Early history of American football

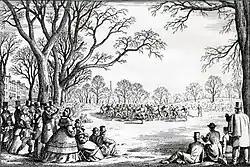
Artistic rendition of an Oneida FC game played at Boston Common

A Harvard tradition known as "Bloody Monday" began in 1827, which consisted of a mass ballgame between the freshman and sophomore classes. In 1860, both the town police and the college authorities agreed the Bloody Monday had to go. The Harvard students responded by going into mourning for a mock figure called "Football Fightum", for whom they conducted funeral rites. The authorities held firm and it was a dozen years before football was once again played at Harvard. Dartmouth played its own version called "Old division football", the rules of which were first published in 1871, though the game dates to as early as the 1830s.